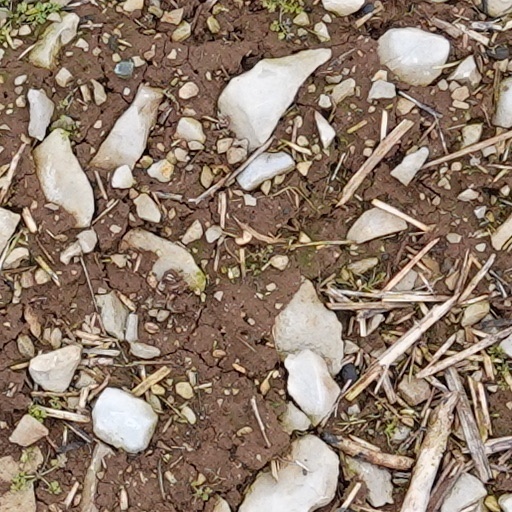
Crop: wheat